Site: brandenburg
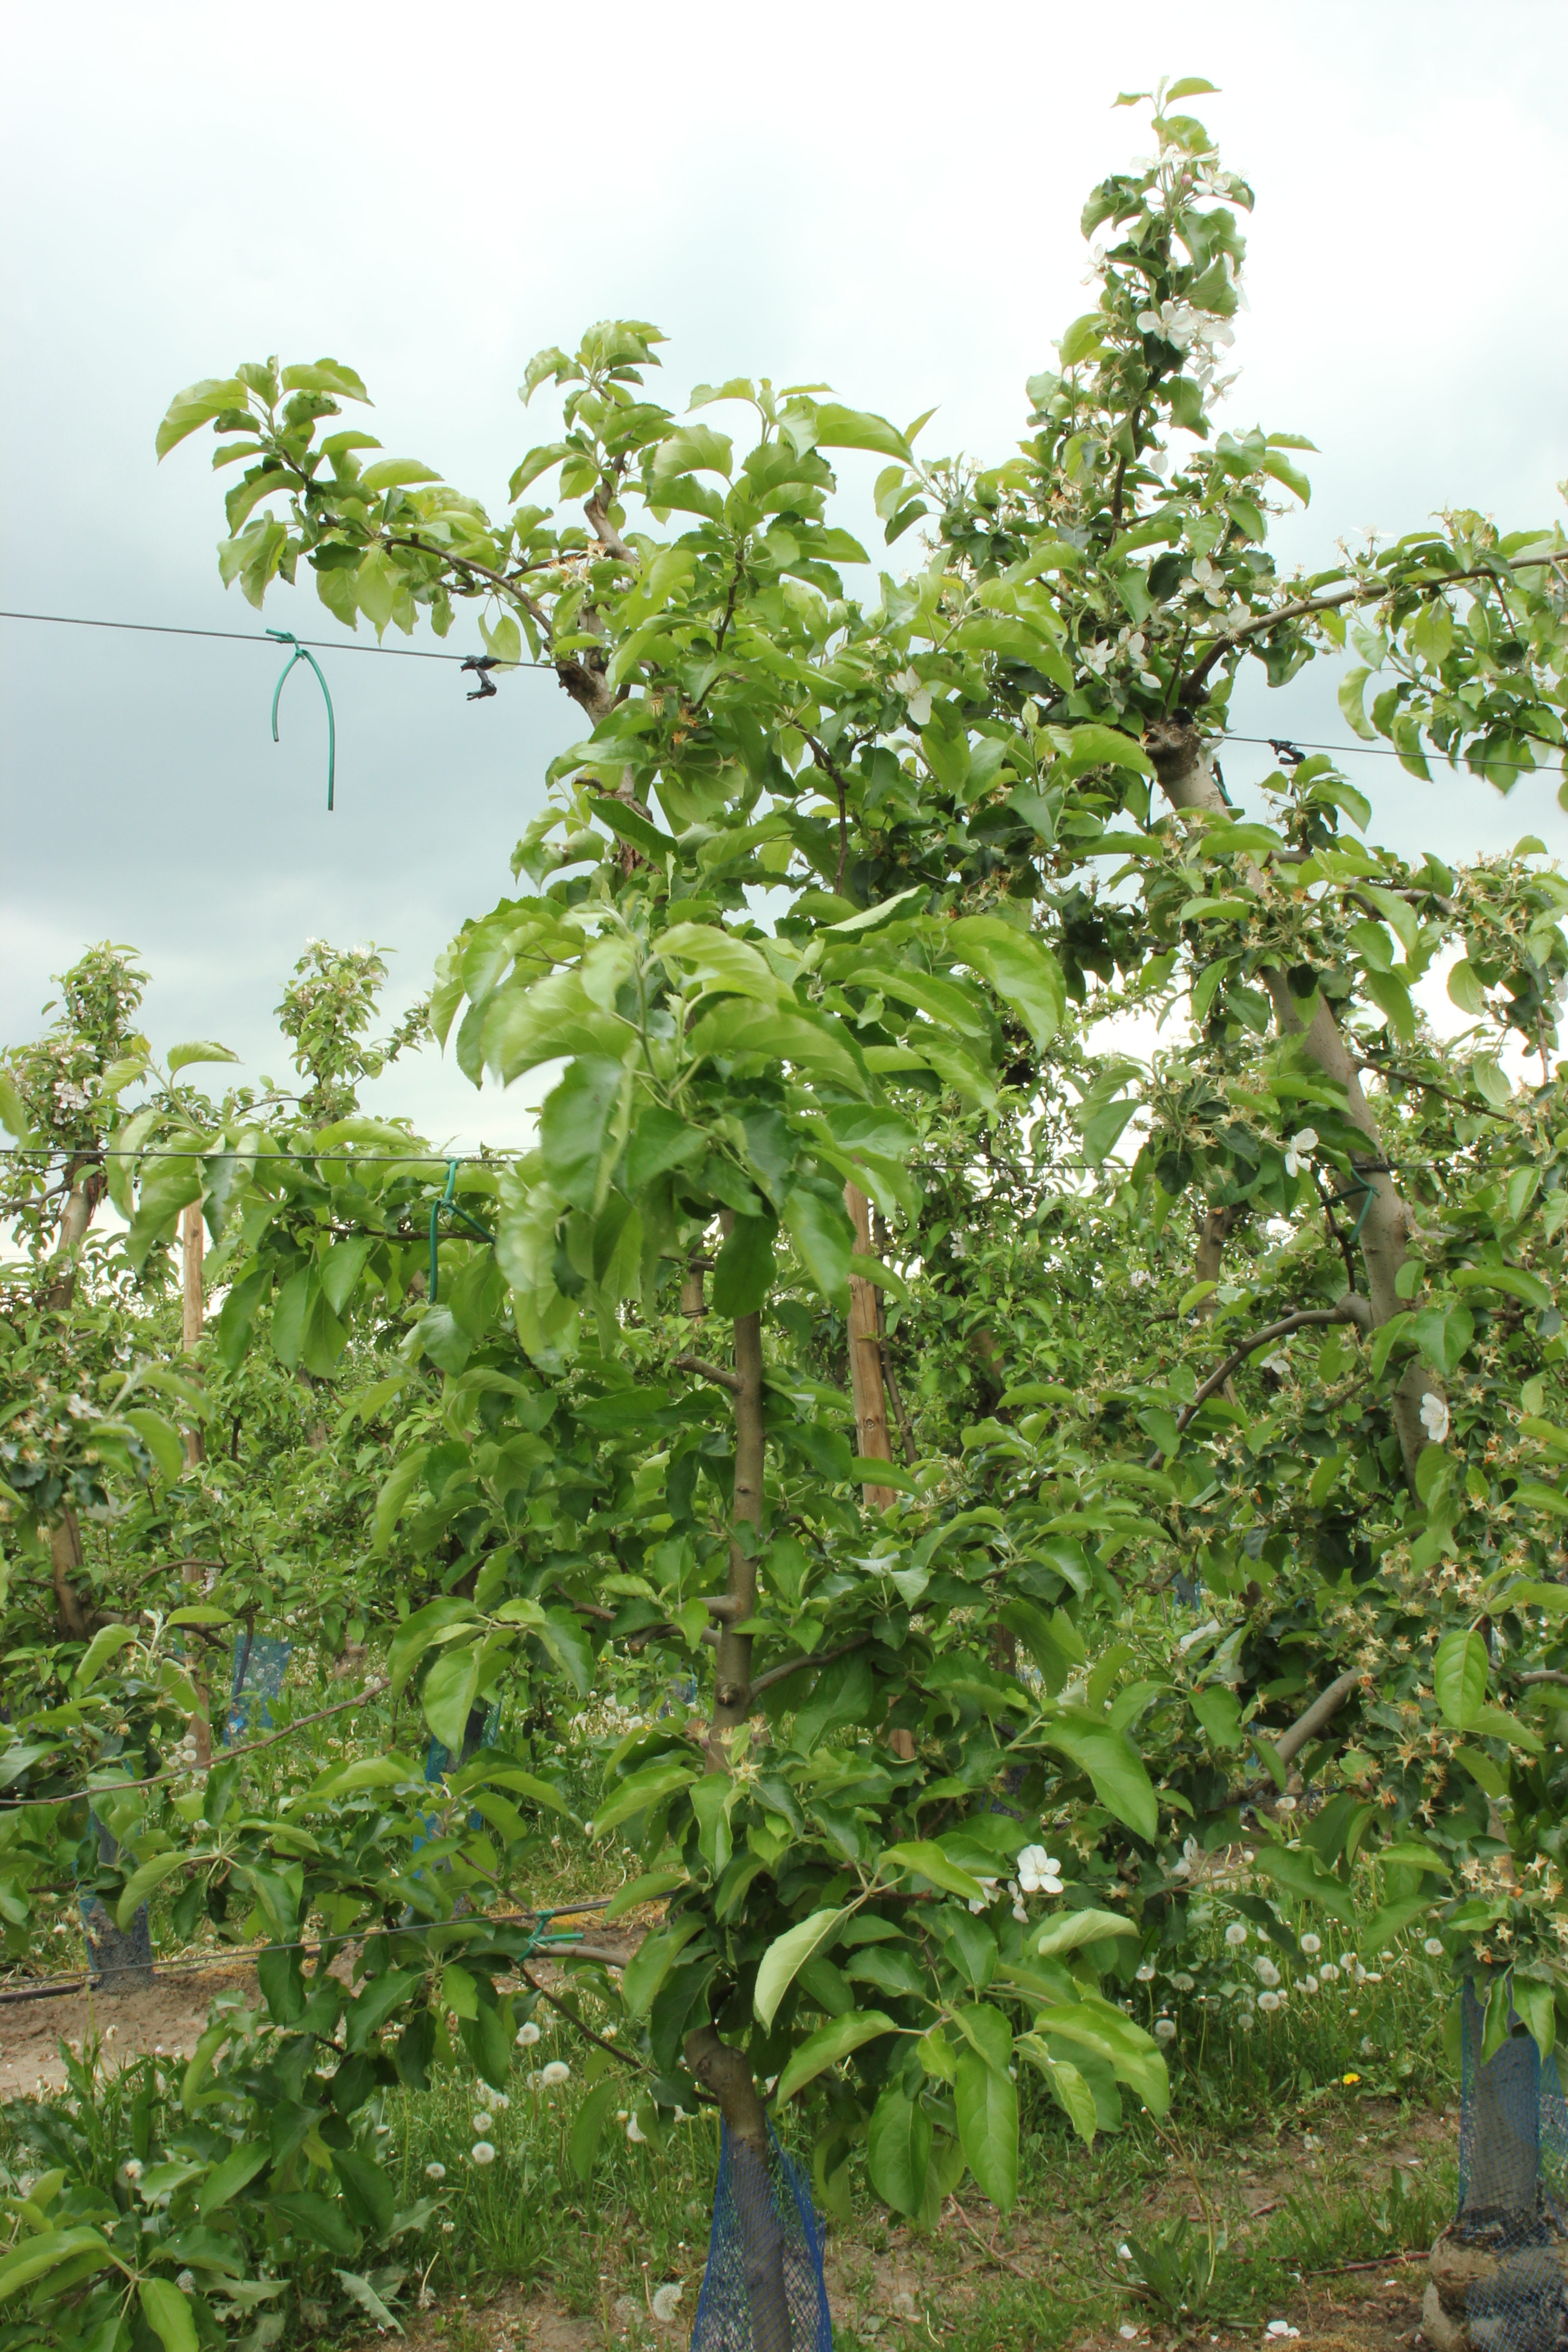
Growth stage (BBCH 67): Flowering